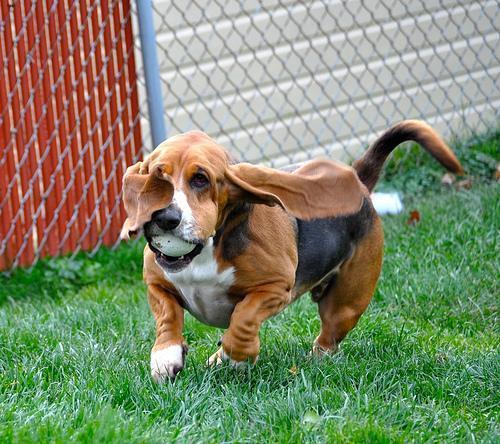
basset hound